Health in El Salvador

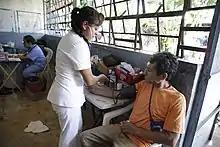
Medical consultation at the Festival for Good Living in Ciudad Delgado

In 1984 there were ten general hospitals and twelve health centers in the country. The Medical School of the National University was closed in 1980. There are now 30 public hospitals in El Salvador, plus various primary care facilities and 27 basic health care systems. Before 2009 a “voluntary” donation was demanded to access a public hospital or clinic. Clinics staffed by Community Health Teams have been established in the rural areas. Although services are supposed to be a free, a shortage of funds means that people may have to pay for supplies. Emergency services are very basic. The private health sector offers care in medical facilities concentrated in urban areas.